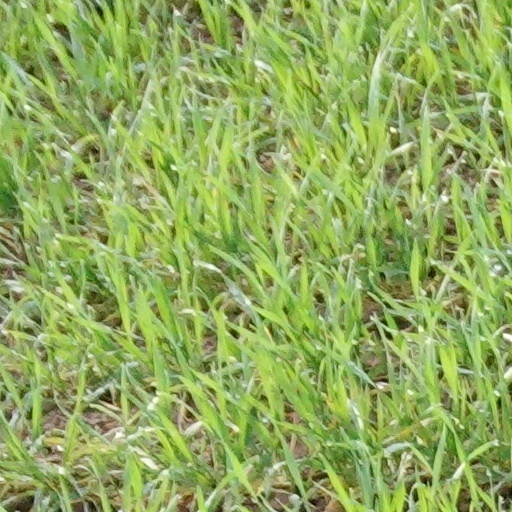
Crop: wheat